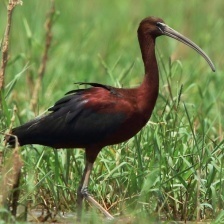
Species: GLOSSY IBIS
Scientific name: PLEGADIS FALCINELLUS